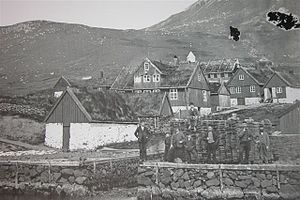
Oliver Effersøe / Familie, uddannelse og erhverv
Fra Tvøroyri i 1890.